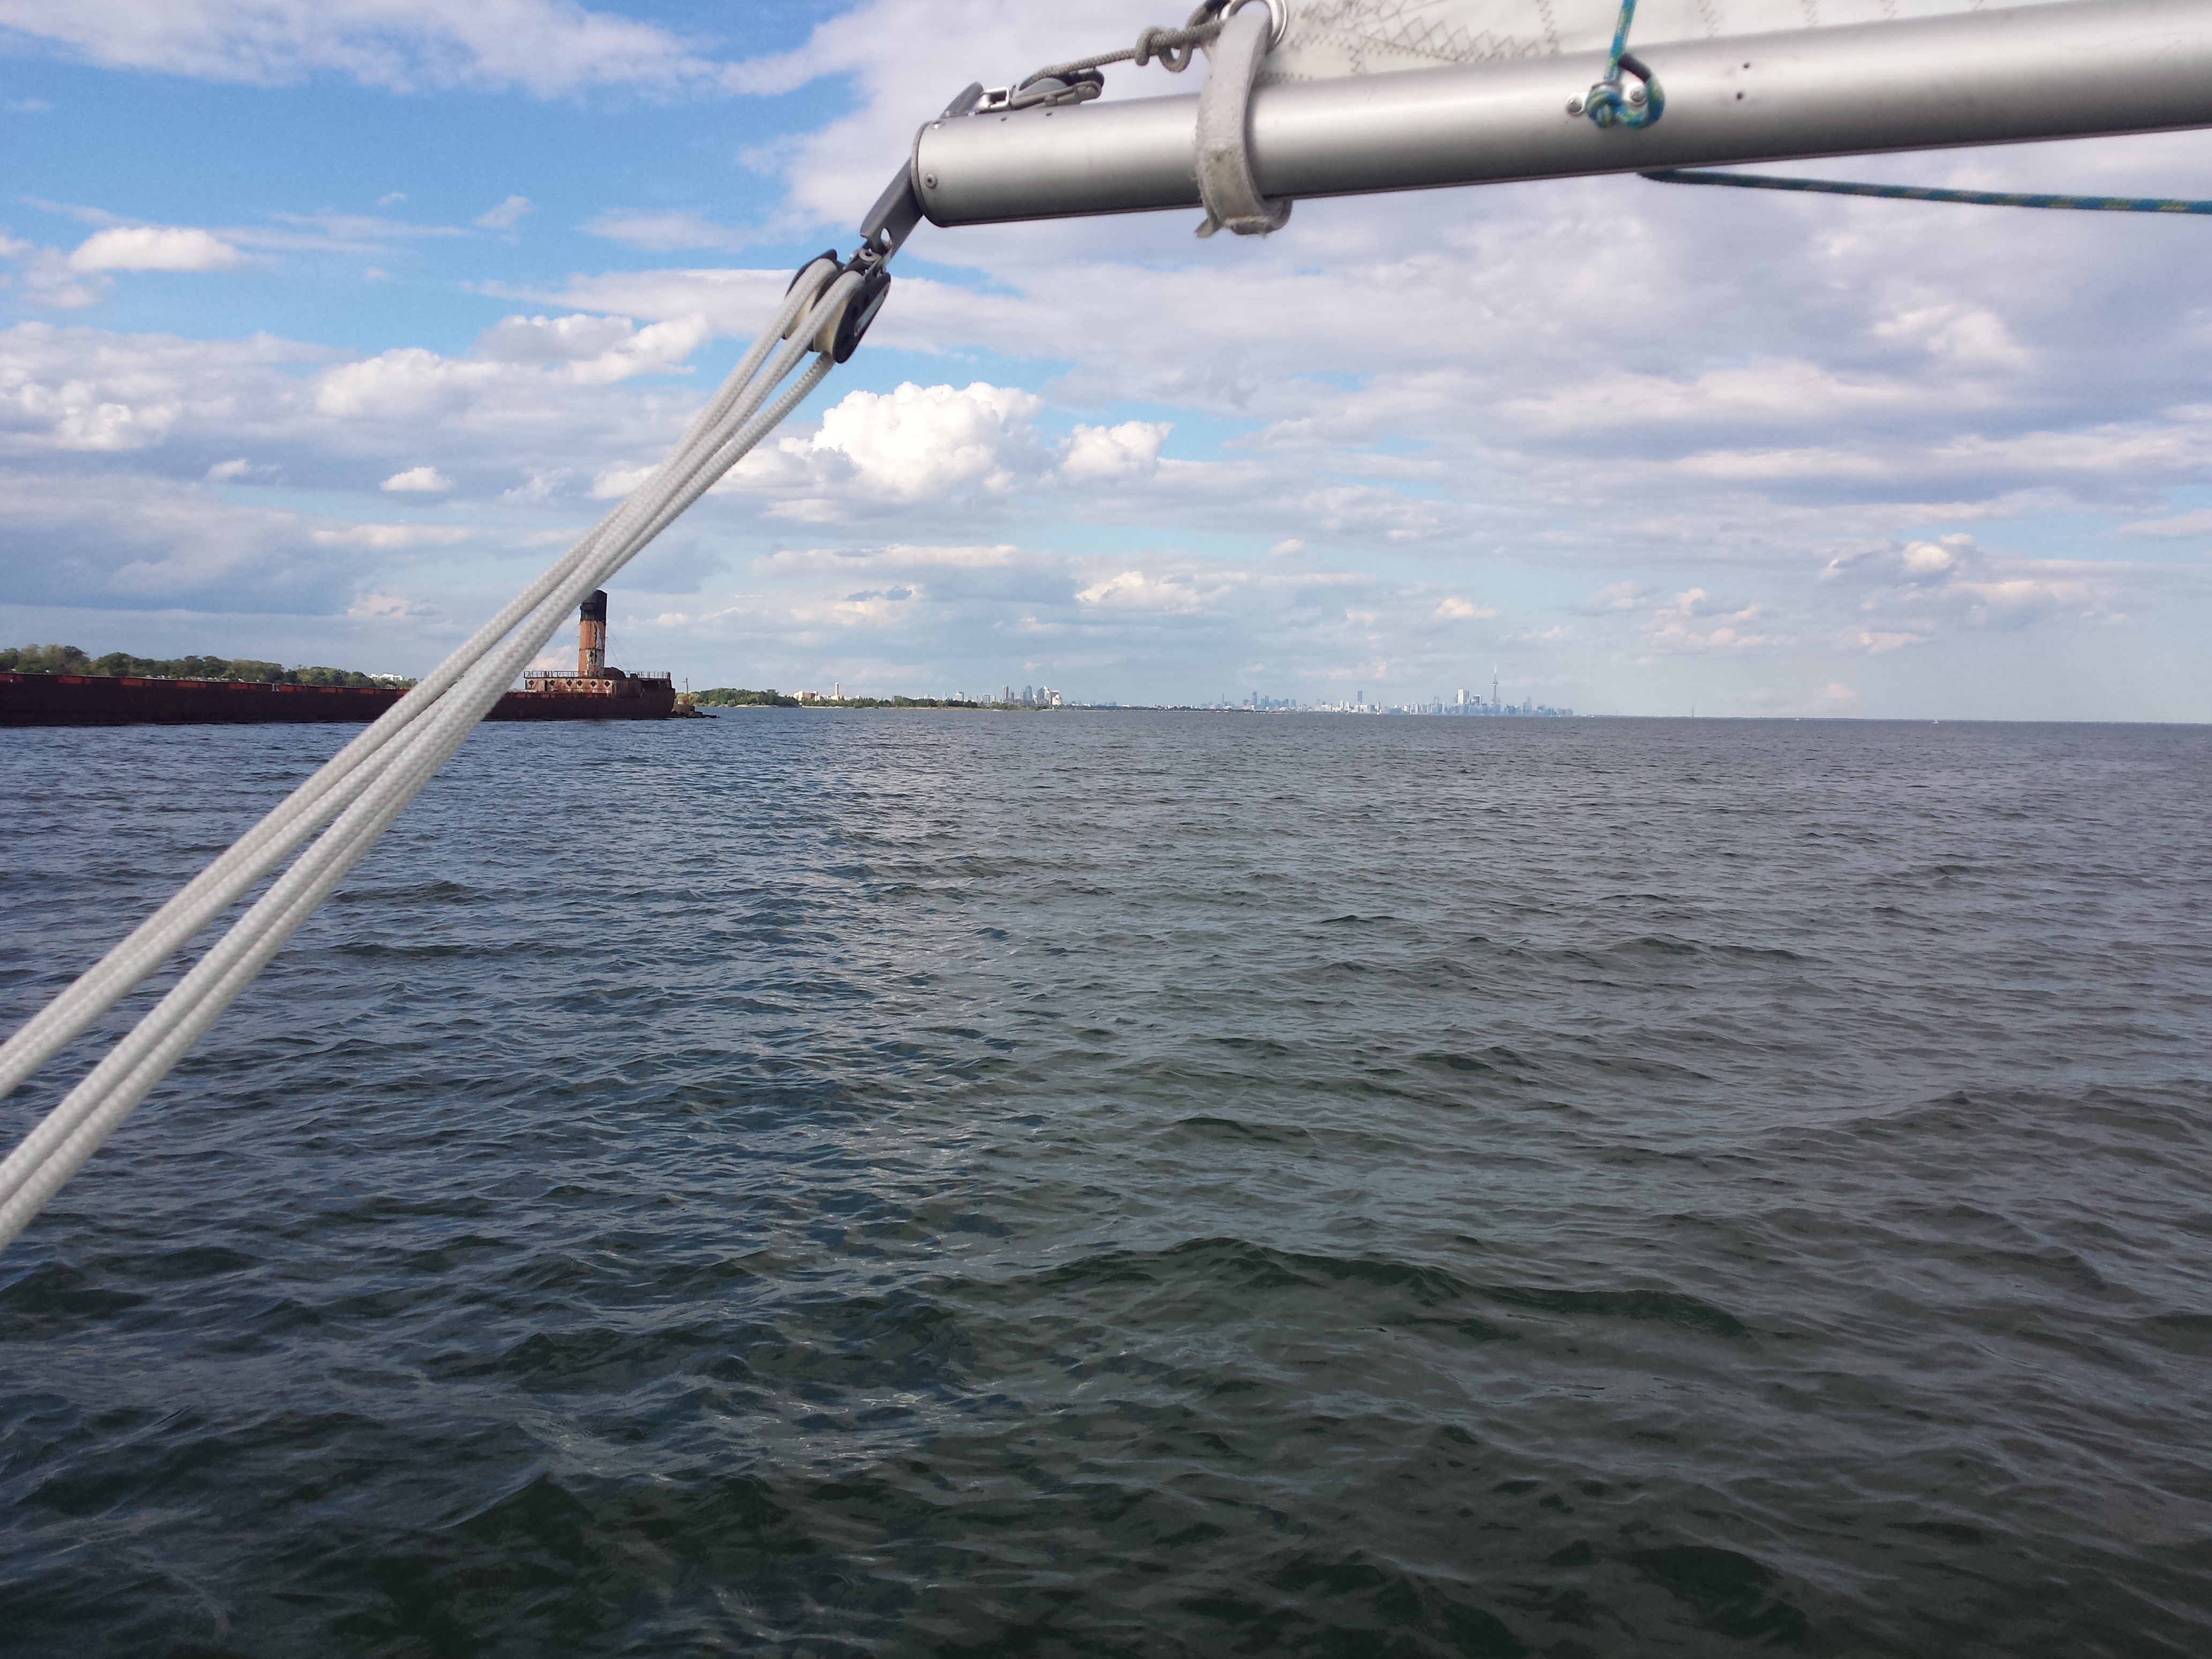
mississauga, lake ontario, canada, water, vehicle, sailing, boats and boating equipment and supplies, sea, ocean, calm, boat, boating, recreation, wind, sailboat, watercraft, channel